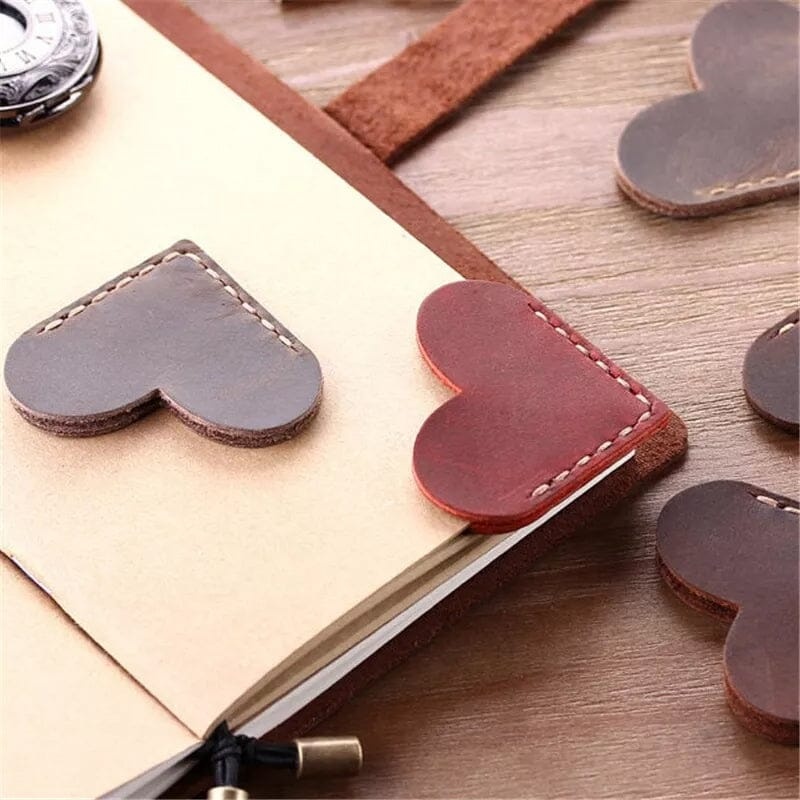
Vintage Leather Heart Bookmark Page Corner
🥰The perfect bookmark! This handmade bookmark is the perfect gift for all book lovers! Leather ensures that you can accurately turn every page of the book FEATURES 【Handmade material】 Our page corner bookmarks are sewn with full grain leather, with well-made and handcrafted process, soft and comfortable to touch. 【Vintage and attractive】 Designed with heart shape and antique colored leather style, looks vintage and attractive, can create a quiet and gentle reading atmosphere for you. 【Practical function】 Just slide your favorite pages into this personalized handmade reading book marker, it can help to record your reading process, mark your favorite chapters and decorate your books. 【Thoughtful present】 Our leather heart bookmarks can serve people for a long time, suitable for sending to book lovers, student, reader, teachers, office workers and so on, they can also be nice additions for classroom rewards. SPECIFICATIONS Material: Polyurethane, Leather Color: Red, Brown Item Dimensions: 2.4 x 2 inch PACKAGE 1/2 * Vintage Leather Heart Bookmark Page Corner
Brand: acssart
Category: Office Supplies > Book Accessories > Bookmarks